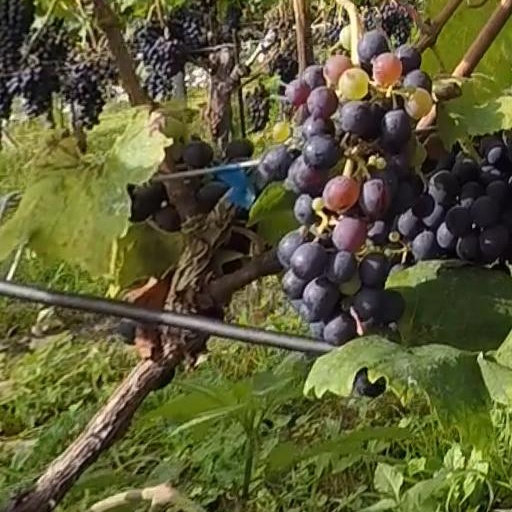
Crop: grape